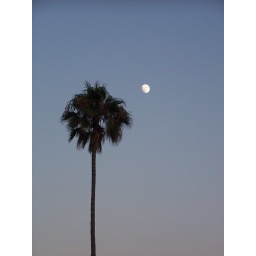
palm tree in laguna beach